Water supply and sanitation in Mexico

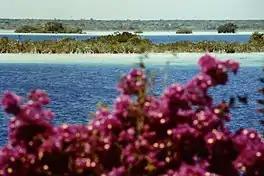
Lake Bacalar

There are three general facts about the evolution in the governance of water pollution: 1) Water quality suffers when there is low investment in environmental controls, little proactive effort in preventing sources of pollution and abandonment of observation systems and monitoring, in addition to the low investment in treatment systems; 2) Population growth and economic development increase the pressure on soil and water. The problem of water quality does not only refer to a lack of investment and political will, but it is also a problem of aligning investments in water quality in order to achieve greater economic growth. 3) Despite progress in addressing the flagrant causes of water pollution, all the nations of the planet face the challenge of changing established practices, as heavy inertia and a stagnant discourse persist in the way of facing the problem (eg no resources, no capacity). Mexico's climate is another big contributor as to why some parts of the country have relatively low accessibility to clean and safe water. First off, the country is self is split between two tropical areas of the globe that make for differing condition in different regions. Mexico's southern half sits in the inter tropical area of the globe and the northern half of it rests in the temperate area. Both these wind zones, Intertropical Convergence Zones and Temperate zones, have different wind patterns that cause dry climates in various parts of the country. Due to the different wind zones, two-thirds of Mexico is considered to be arid to semi-arid as the only receive about 500 mm of rain year round. The other third of the country is categorized as humid and various greatly from the previous two-thirds, as the remaining third receives more than 2000 mm of rain all year. Most of the areas with limited access to clean water obviously fall under the arid and semi-arid regions.